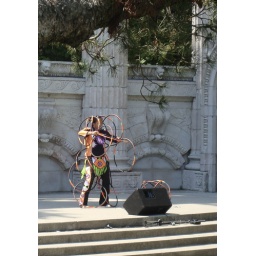
First Nations hoop dance about earth cycles under a pine tree Toronto in August